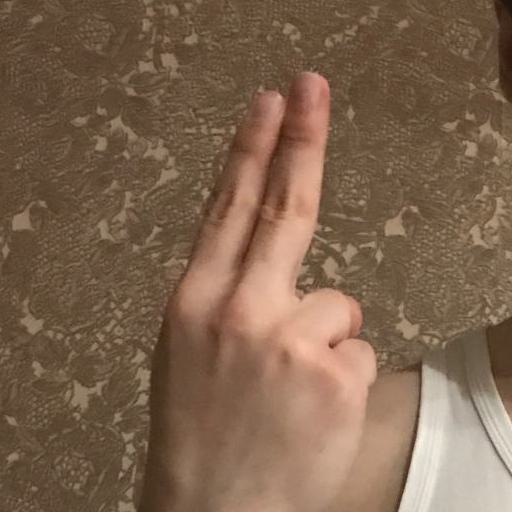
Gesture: two_up_inverted